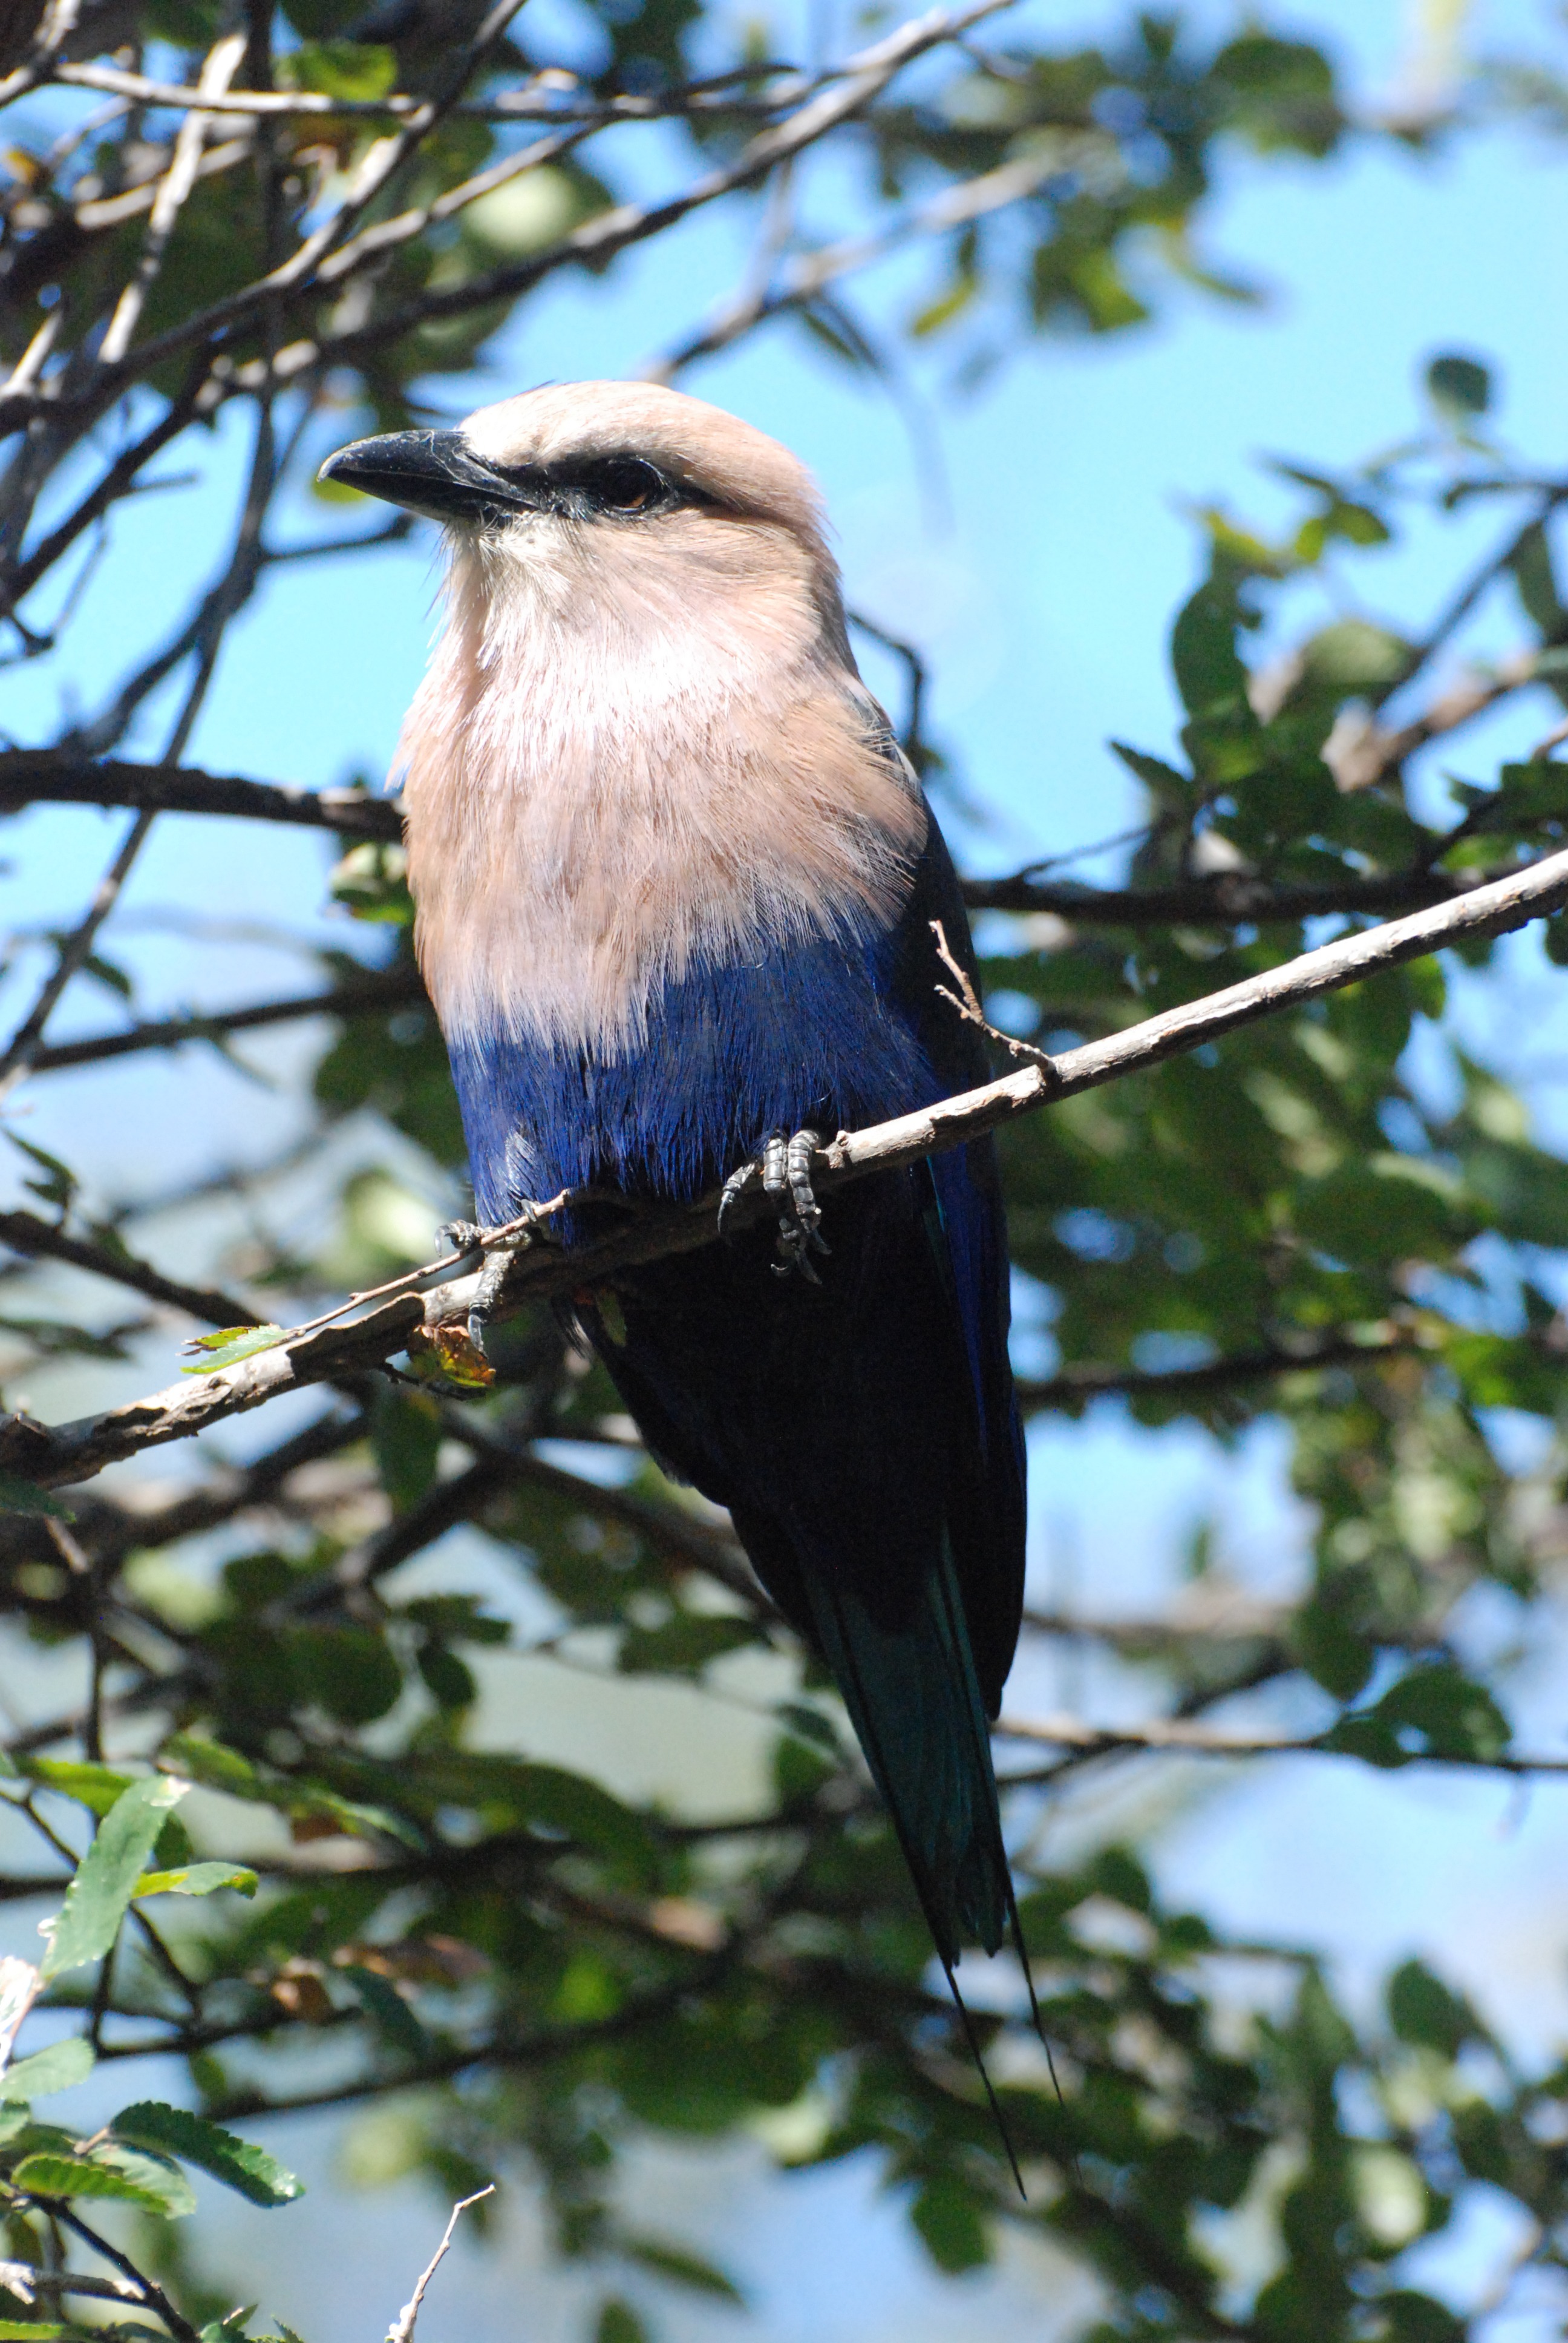
tree, nature, branch, bird, sky, wildlife, beak, macro, fauna, close up, outside, clouds, vertebrate, beautiful, coraciiformes, perching bird, blue bellied roller